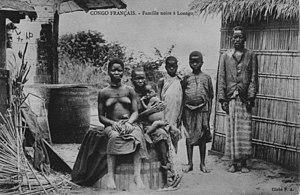
Famille rurale du Kouilou, posant devant les cases traditionnelles en panneaux de papyrus. L'homme un peu en retrait à droite, vêtu d'un pagne traditionnel et d'une veste d'apparence plus européenne.
Les Vili forment un peuple bantou d'Afrique centrale, établi au sud-ouest du Gabon, en République du Congo, en Angola et en République démocratique du Congo. En République du Congo ils sont présents dans deux départements, Kouilou et Pointe Noire, et également nombreux dans Brazzaville. C'est un sous-groupe des Kongos.